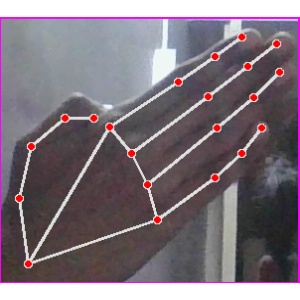
अक्षर: घ